Sailor Moon Cosmos

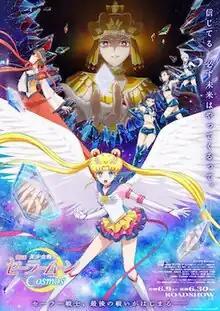
Theatrical release poster

Sailor Moon Cosmos is a 2023 Japanese two-part animated action fantasy film directed by Tomoya Takahashi and written by Kazuyuki Fudeyasu based on the "Stars" arc of the "Sailor Moon" manga by Naoko Takeuchi, who also serves as a chief supervisor. Co-produced by Toei Animation and Studio Deen, and distributed by Toei Company, "Cosmos" is a direct sequel to "Sailor Moon Eternal" (2021) and serves as the "fifth and final season" in the "Sailor Moon Crystal" anime series. The two-part film stars Kotono Mitsuishi as the voice of Sailor Moon and Chibi-Chibi alongside Kenji Nojima, Misato Fukuen, Hisako Kanemoto, Rina Satō, Ami Koshimizu, Shizuka Itō, Junko Minagawa, Sayaka Ohara, Ai Maeda, Yukiyo Fujii, Nana Mizuki, Marina Inoue, Saori Hayami, Ayane Sakura, and Megumi Hayashibara. "Cosmos" was released in Japan in June 2023, with the first film on the 9th, and the second film on the 30th.